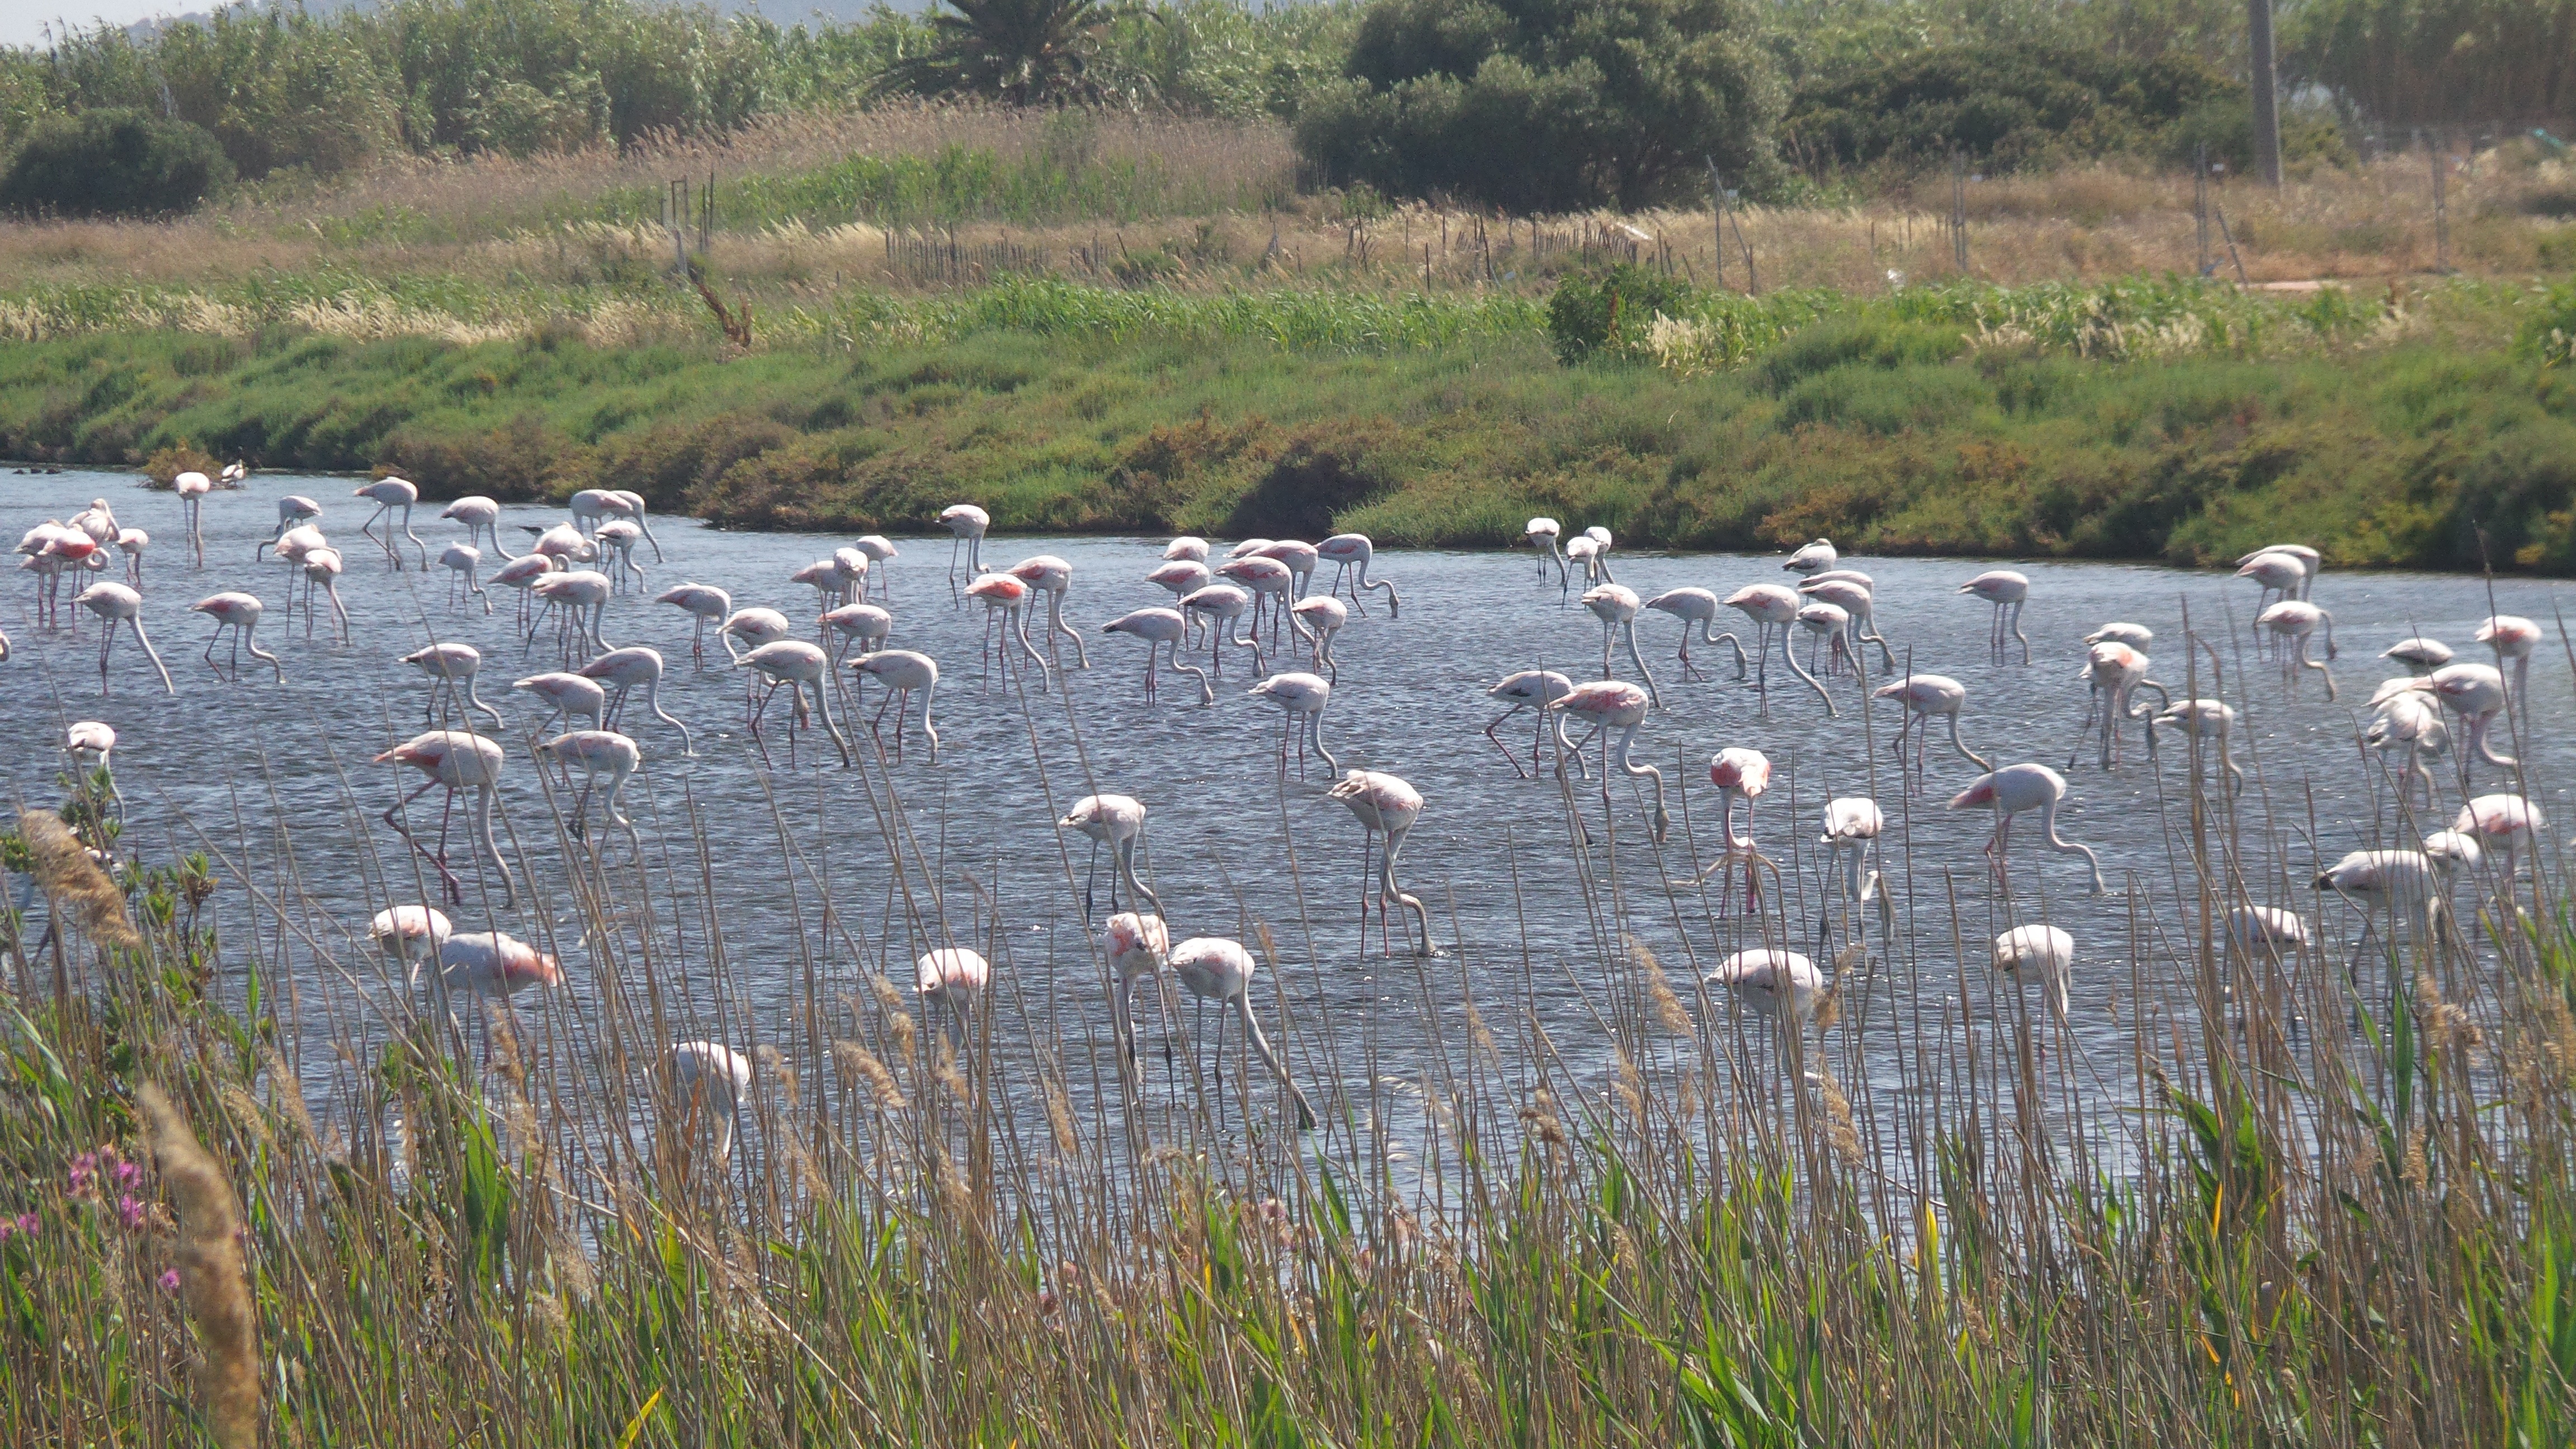
marsh, bird, prairie, summer, pond, wildlife, herd, fauna, birds, wetland, habitat, water bird, tundra, pink flamingo, migratory birds, natural environment, crane like bird